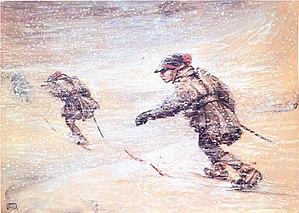
Le ski de fond est un sport d'hiver de la famille du ski nordique, populaire notamment en Europe du Nord, au Canada, en Russie et plus largement l'ensemble de l'Europe de l'Est ou l'Alaska, qui se pratique sur des domaines enneigés et damés. Il a inspiré d'autres disciplines telles que le saut à ski, le combiné nordique et le biathlon.